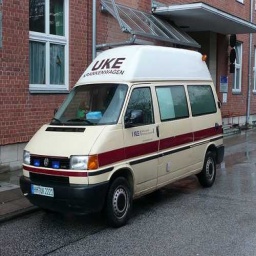
Label: ambulance